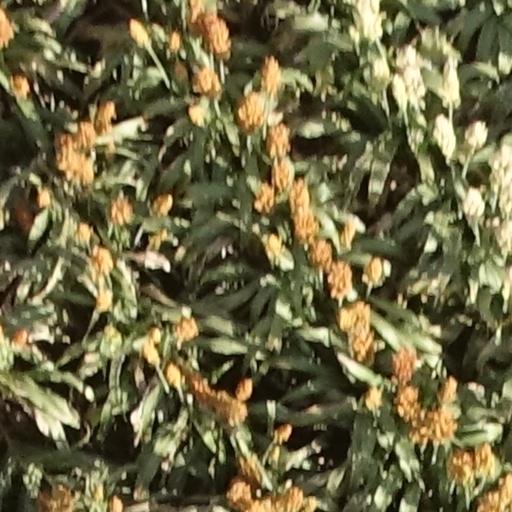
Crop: sorghum